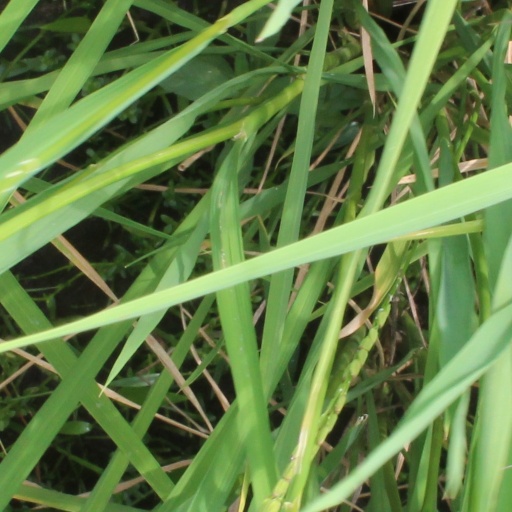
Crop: rice